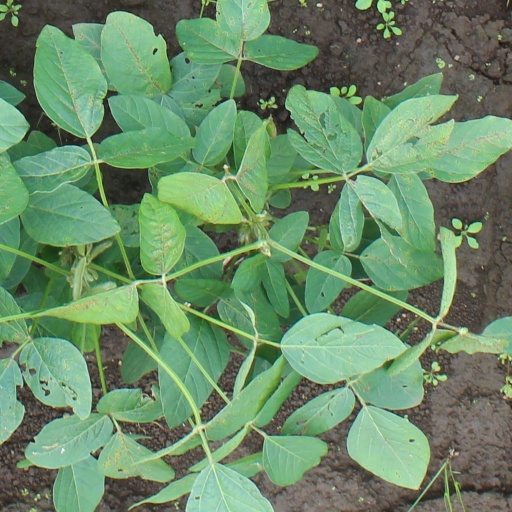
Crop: soybean